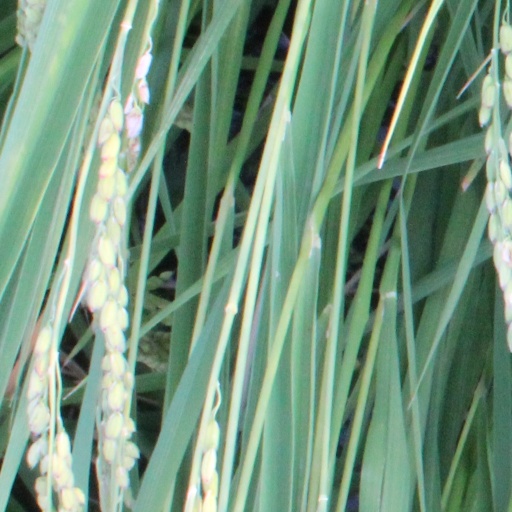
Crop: rice